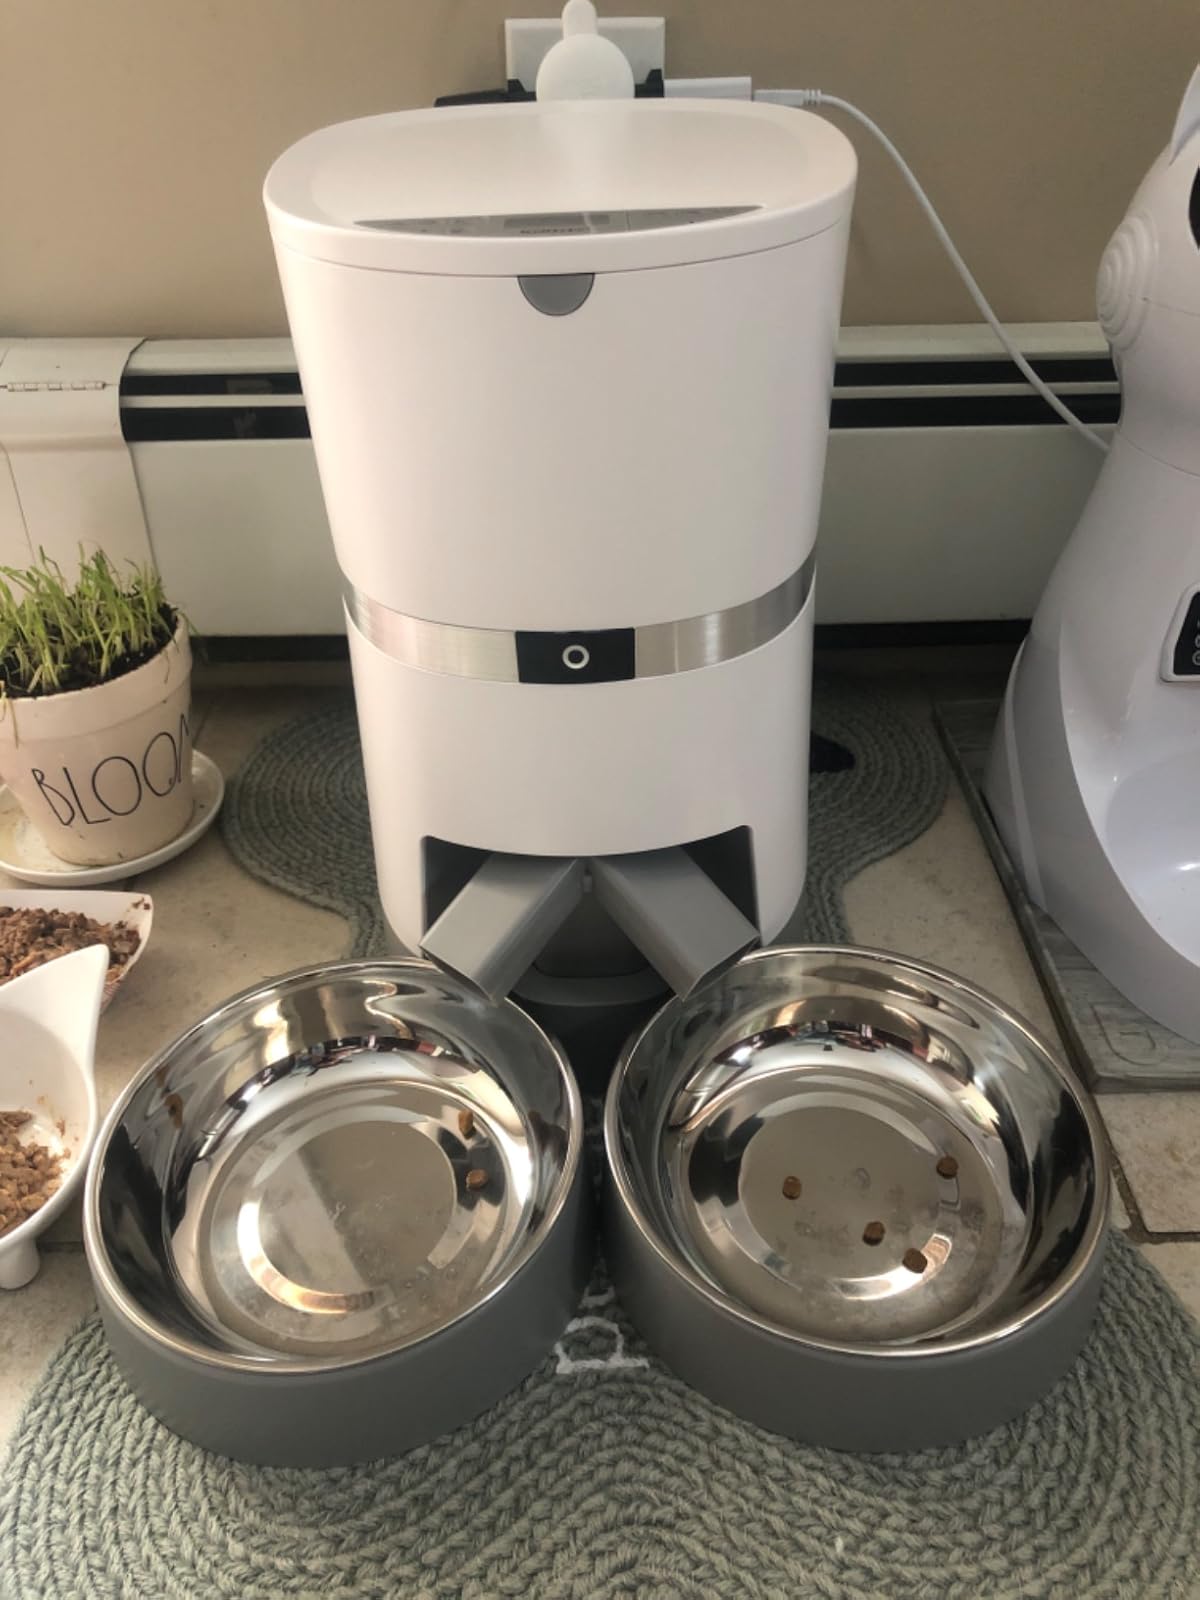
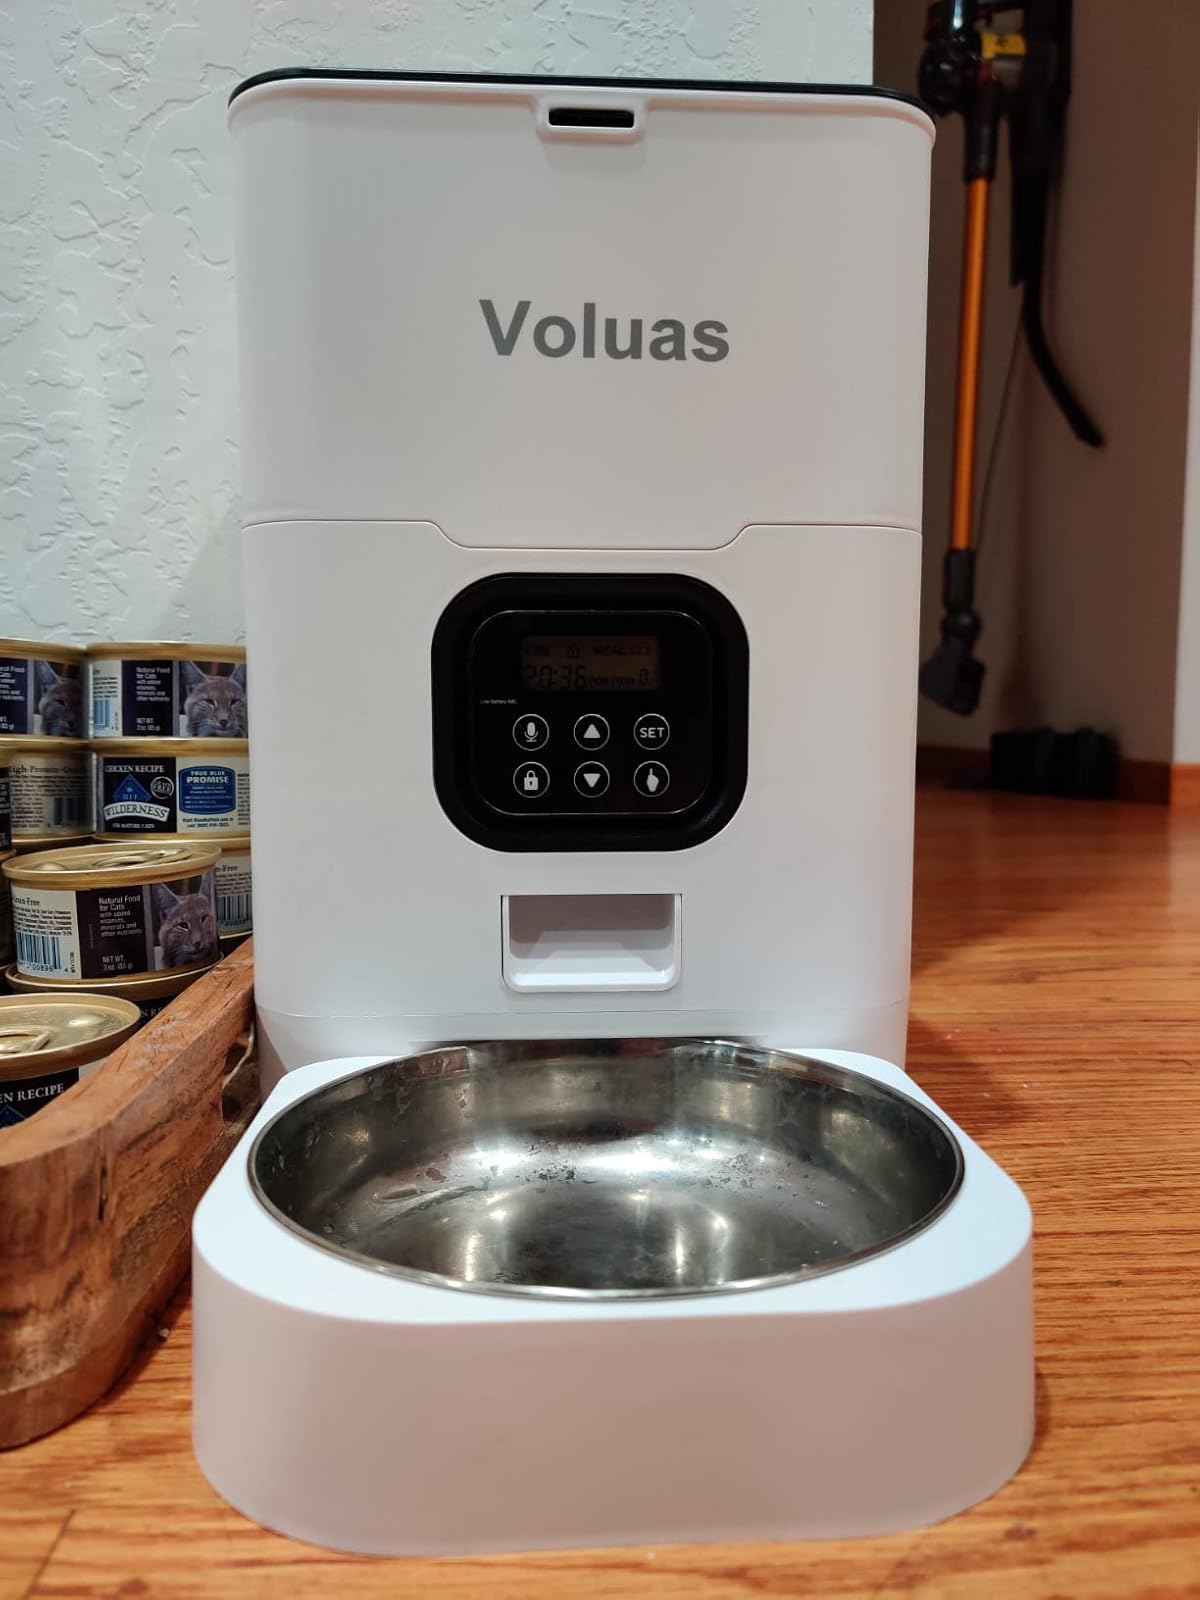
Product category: items_feeder
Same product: no